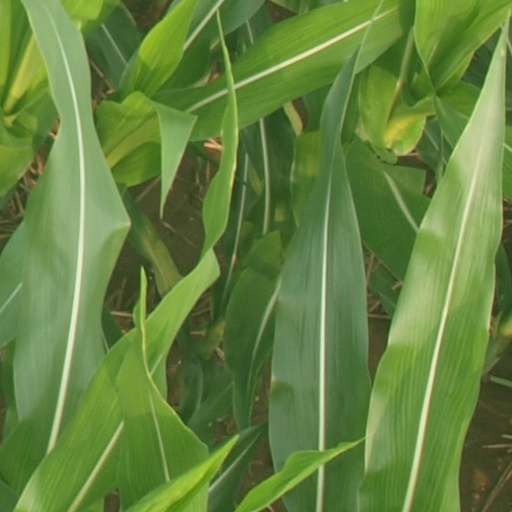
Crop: maize; corn